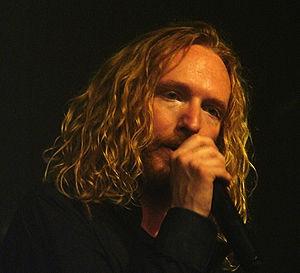
Dark Tranquillity, concert du 12/10/07 à la Locomotive à Paris. Mikael Stanne.